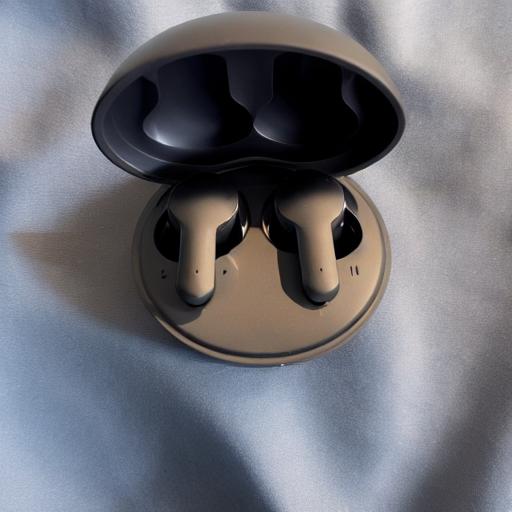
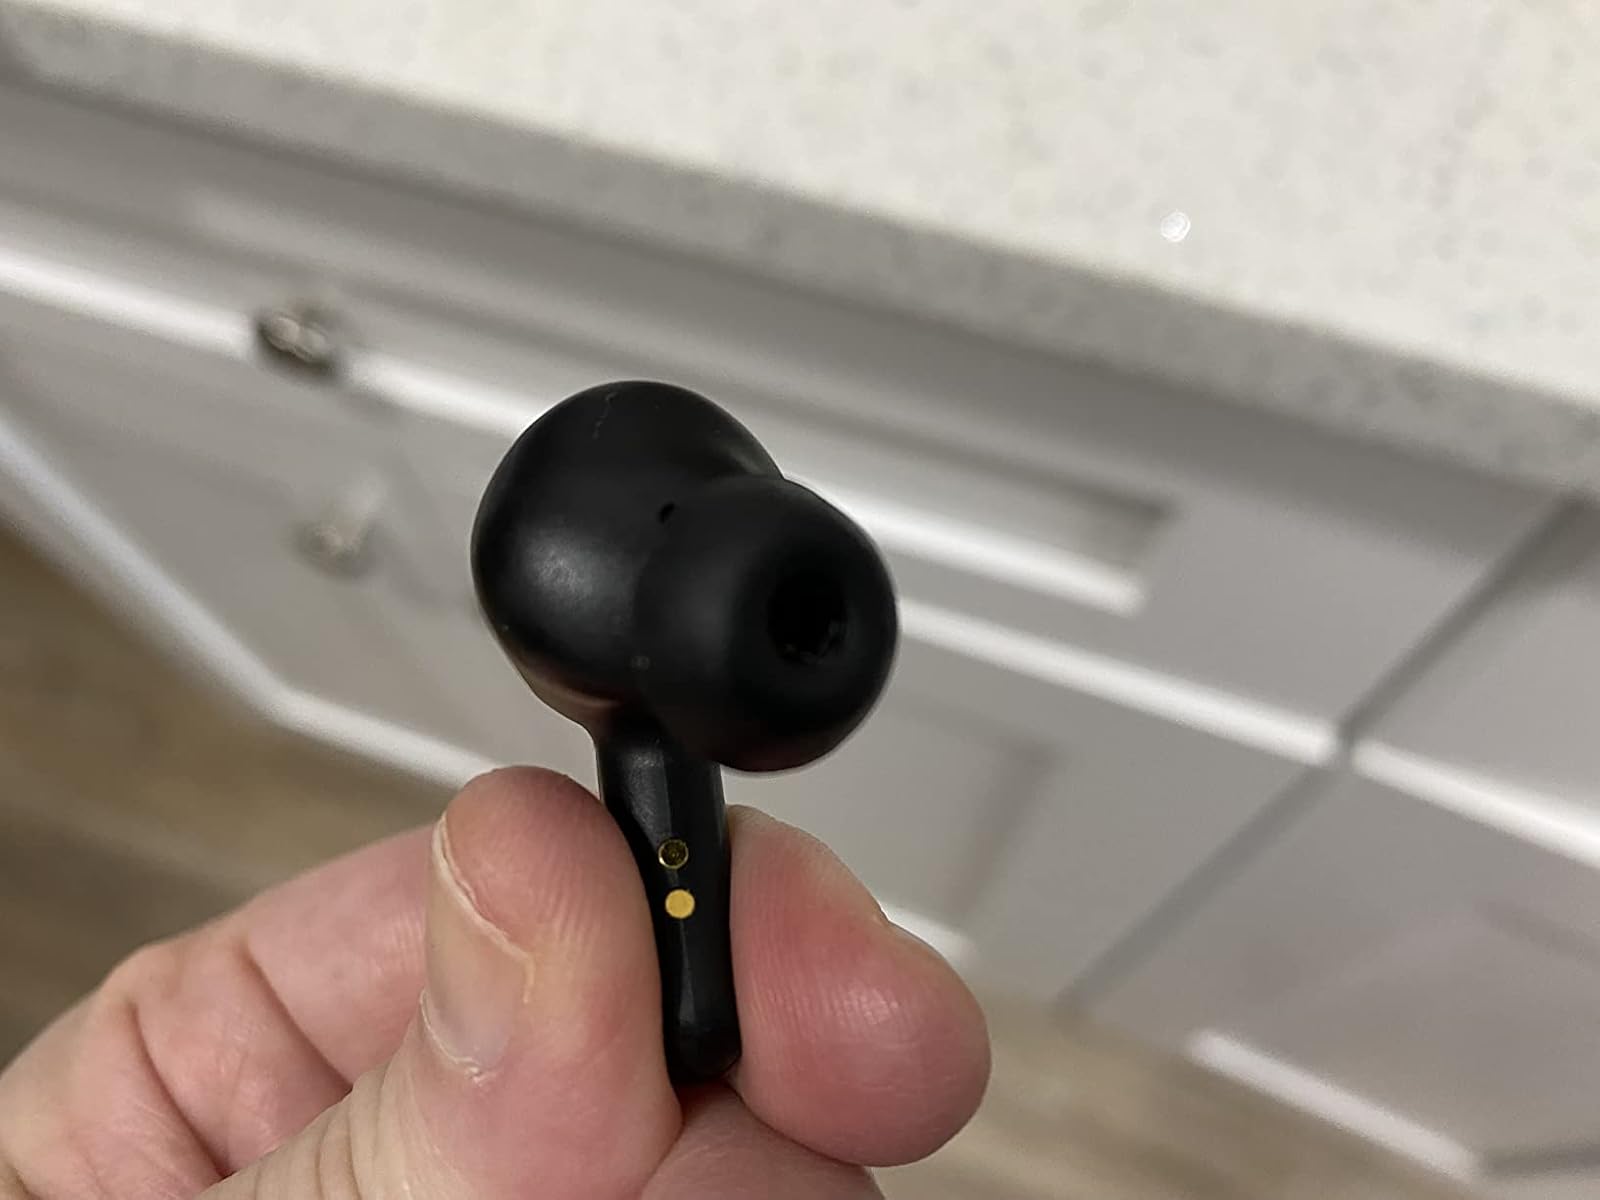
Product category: earbuds
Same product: no